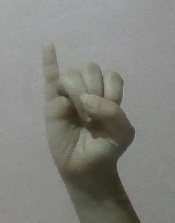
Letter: meem